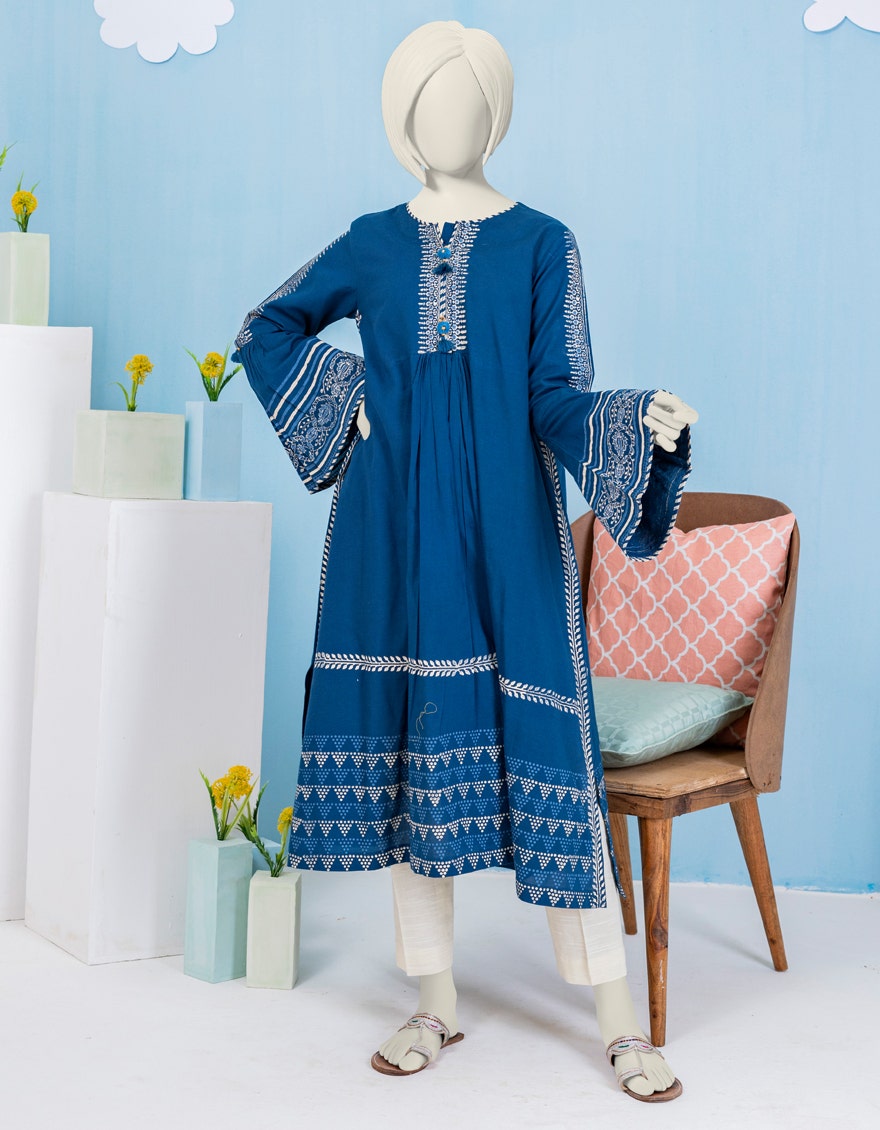
blue multi kameez with embroidered sleeves